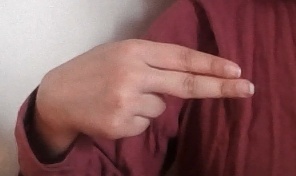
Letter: ain